Moosseedorf

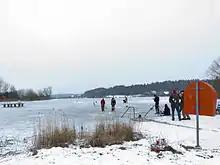
Moossee Lake in winter

During the Middle Ages the village belonged to the Kyburg Ministerialis (unfree knights in the service of a feudal overlord) family of Seedorf or "Moser". The family only appears in historical records during the 13th and 14th centuries, so very little is known about their history or their rule. One well documented record comes from 1242 when they quarreled with the Priory of St. Peter's Island over the patronage rights to Moosseedorf's village church. They ruled over Moosseedorf from their water castle which was located about northeast of the village church. However, in 1256-57 the brothers Ulrich and Berchtold von Seedorf traded their estates in Moosseedorf to the Knights Hospitaller of Münchenbuchsee Commandery for other estates. The Commandery acquired control over the castle, church, land and people in the village. In 1528 Bern adopted the Protestant Reformation and secularized all Bernese monasteries including the Münchenbuchsee Commandery. Moosseedorf village became part of the secular bailiwick and low court of Münchenbuchsee. In 1721 Bern traded the village to Hieronymus von Erlach, who then combined the village with Hofwil, linking the local court with that in Hofwil.